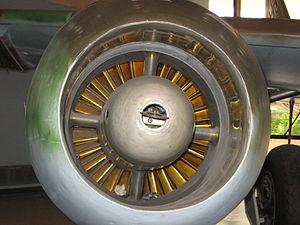
Le Jumo 004 fut le premier turboréacteur produit en série et utilisé en opérations, ainsi que le premier utilisant un compresseur axial. Junkers en produisit 8 000 en Allemagne durant la Seconde Guerre mondiale pour équiper les avions de combat Messerschmitt Me 262, Horten Ho 229 et Arado Ar 234. Des pays d'Europe de l'Est en produisirent également des dérivés.